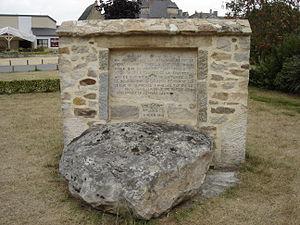
La Pierre de la Bataille du Vieil Baugé (Maine-et-Loire)
Le Vieil-Baugé est une ancienne commune française du Baugeois, située dans le département de Maine-et-Loire et la région Pays de la Loire.